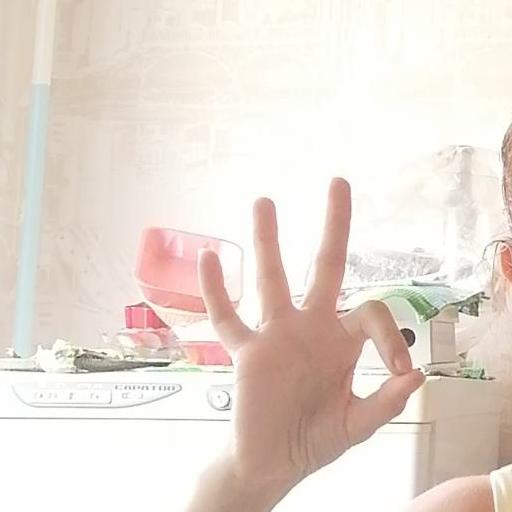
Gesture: ok